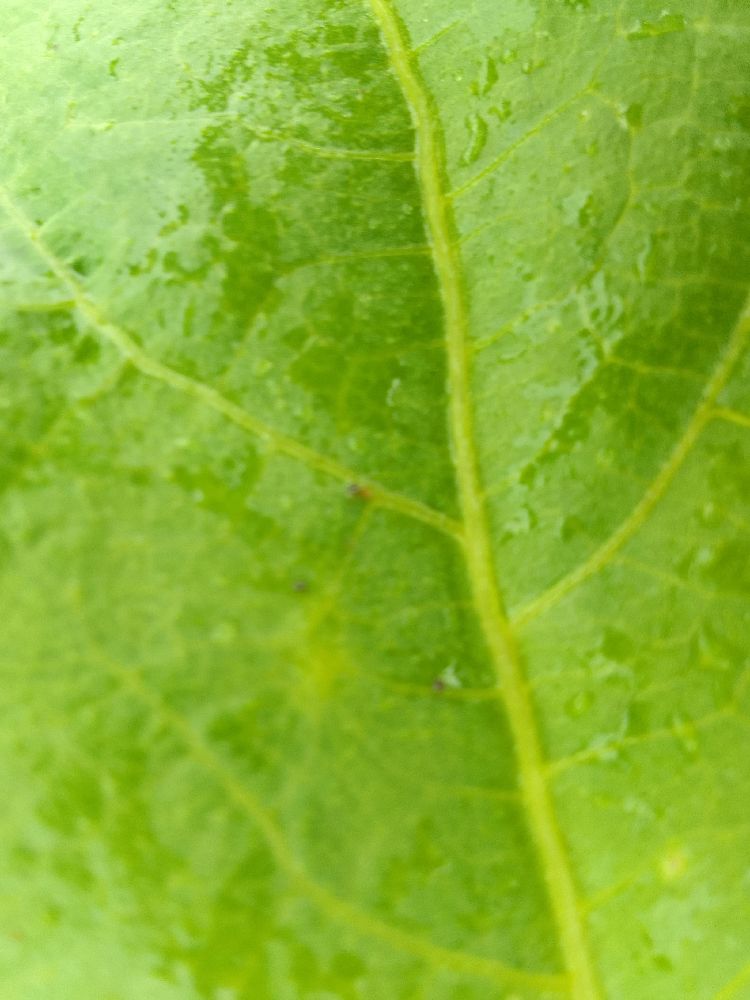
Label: healthy